Imperia railway station

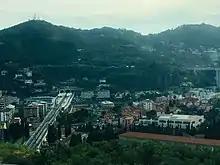
Imperia railway station and the entrance to the Bardellini tunnel, seen from the Autostrada A10

Until 2016, the city of Imperia was served by two separate railway stations, and on the single-track Genoa–Ventimiglia railway. As part of the continuing project to increase capacity, a new double-track line has been constructed to run parallel to the old line along a route further inland. The section of double-track railway between and opened in 2016, running largely through tunnels, rather than winding along the coast. The new Imperia station replaced the two old stations, which have been closed.